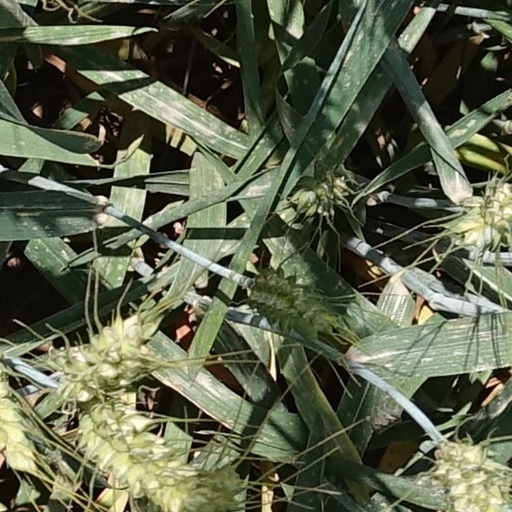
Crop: wheat